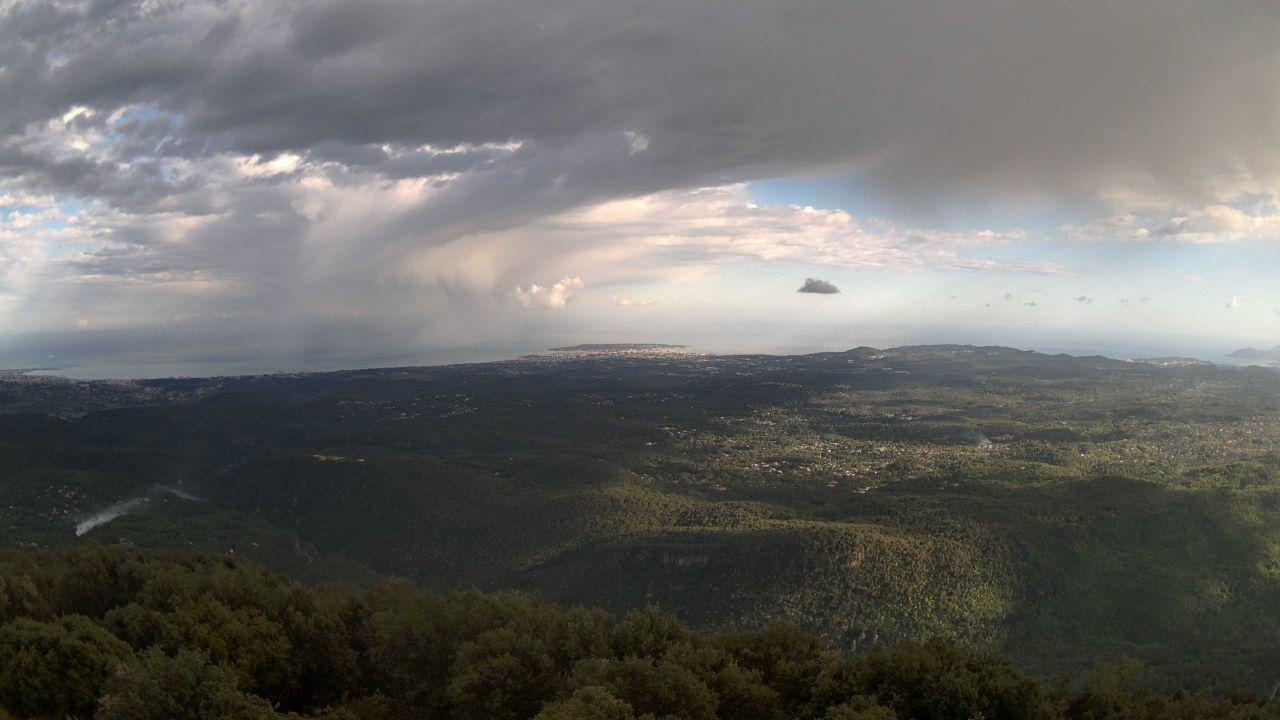
Fire: no
Smoke: yes